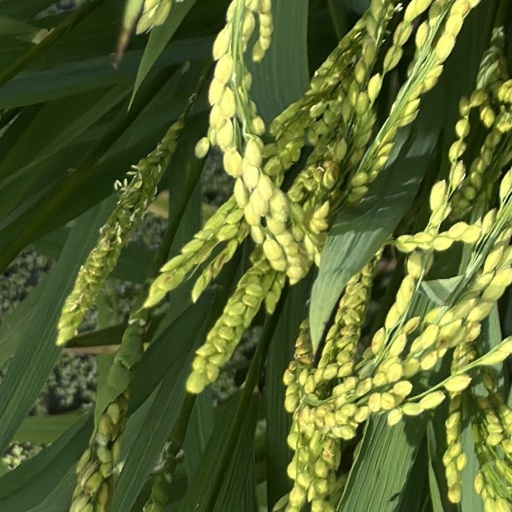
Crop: rice